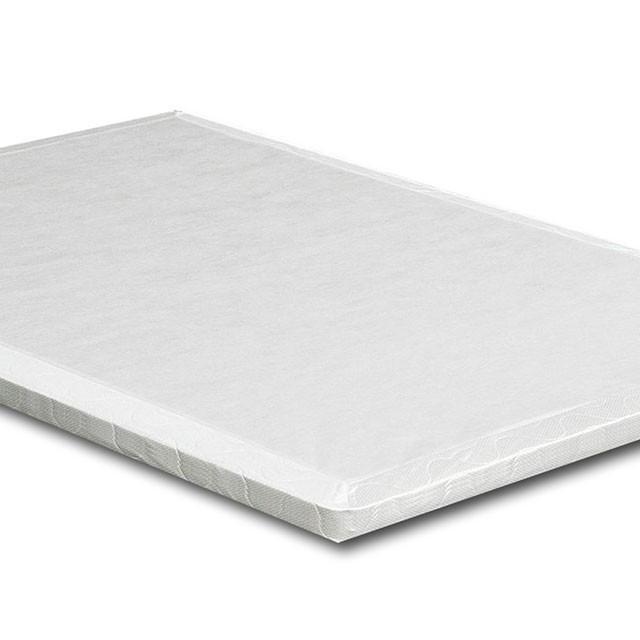
LUPINE 2" Cal.King Bunkie Board
LUPINE 2" Cal.King Bunkie Board, 84"L X 72"W X 2"H, 47lbs. Made of North American lumber, multi slat support construction. This bunkie board features white knit fabric along with multi-needle quilt and 3 layer quilting.
Brand: FOA East
Category: Furniture > Beds & Accessories > Mattress Foundations > Bunkie Boards